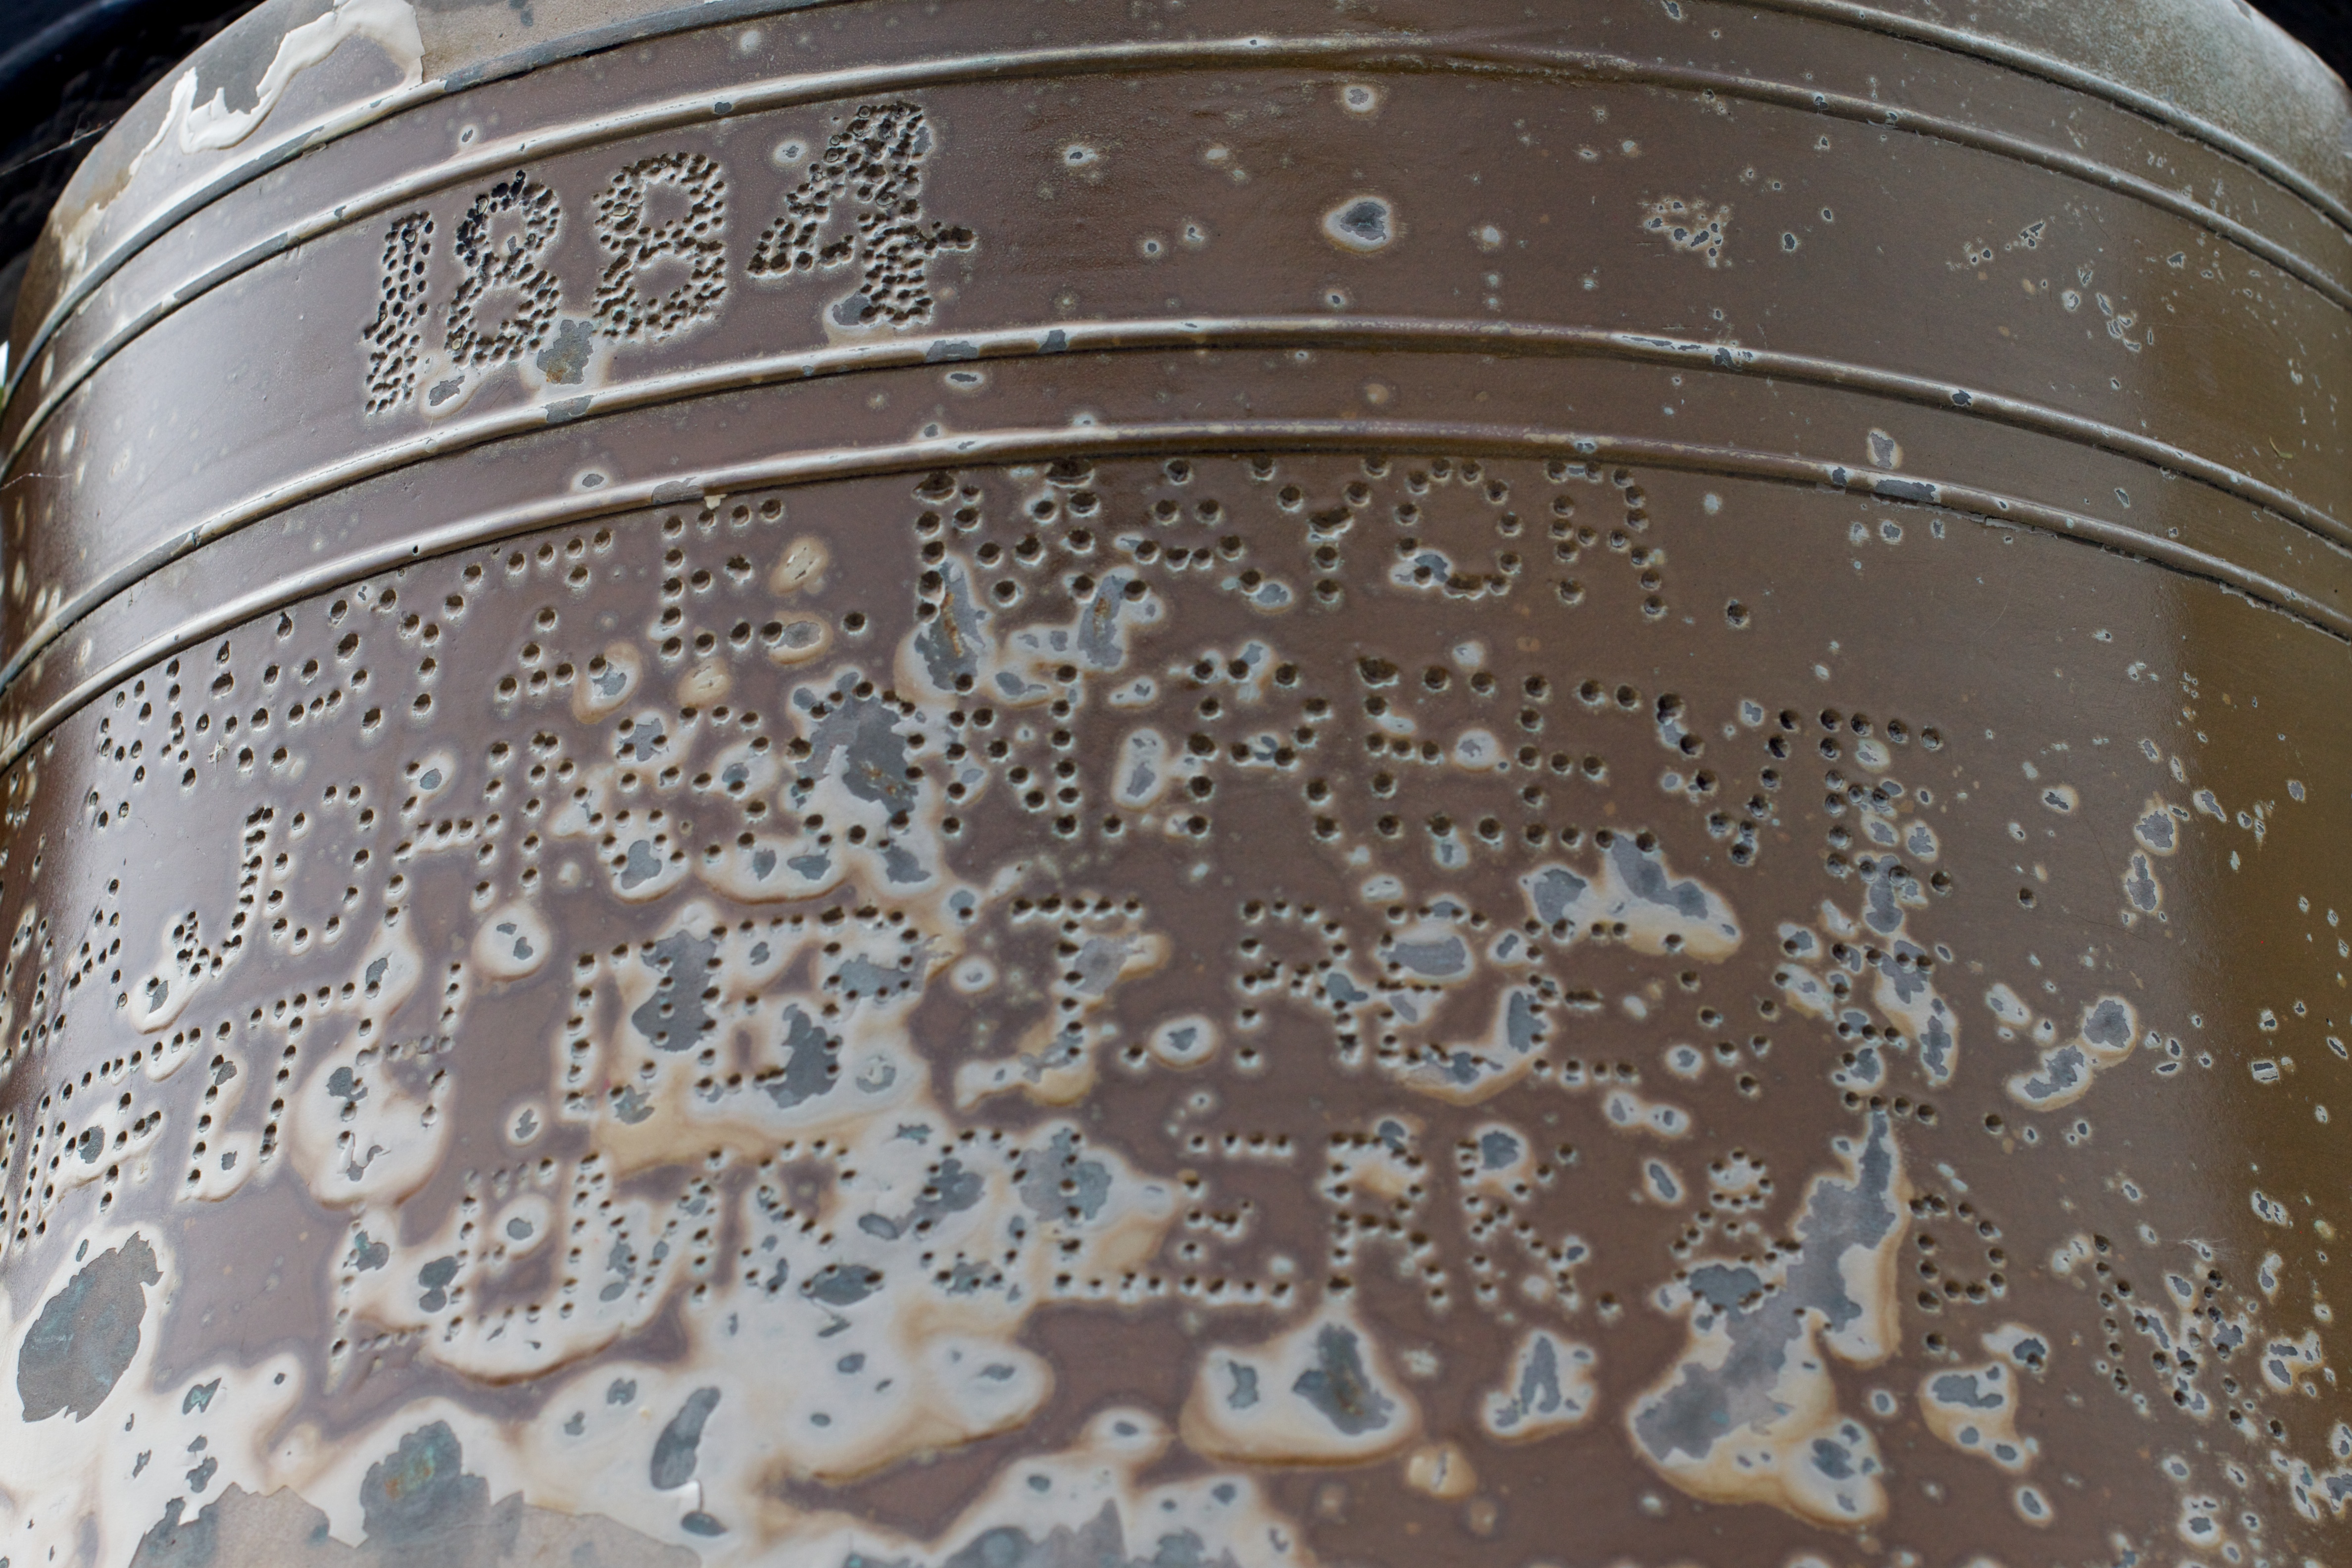
lighting, material, odyssey, man made object